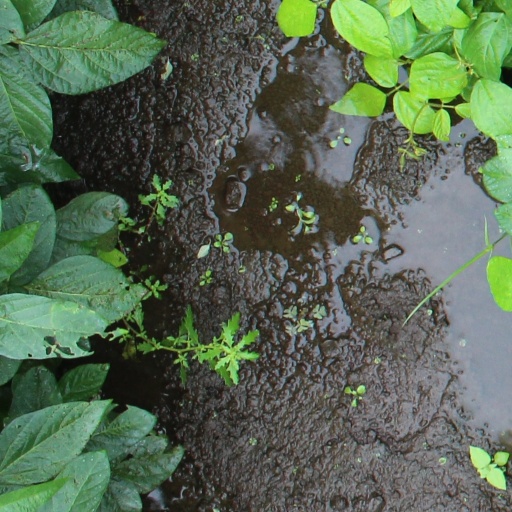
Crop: soybean